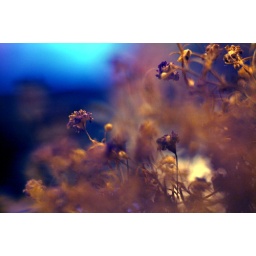
dead flowers - taken in fornt of the TV screen.